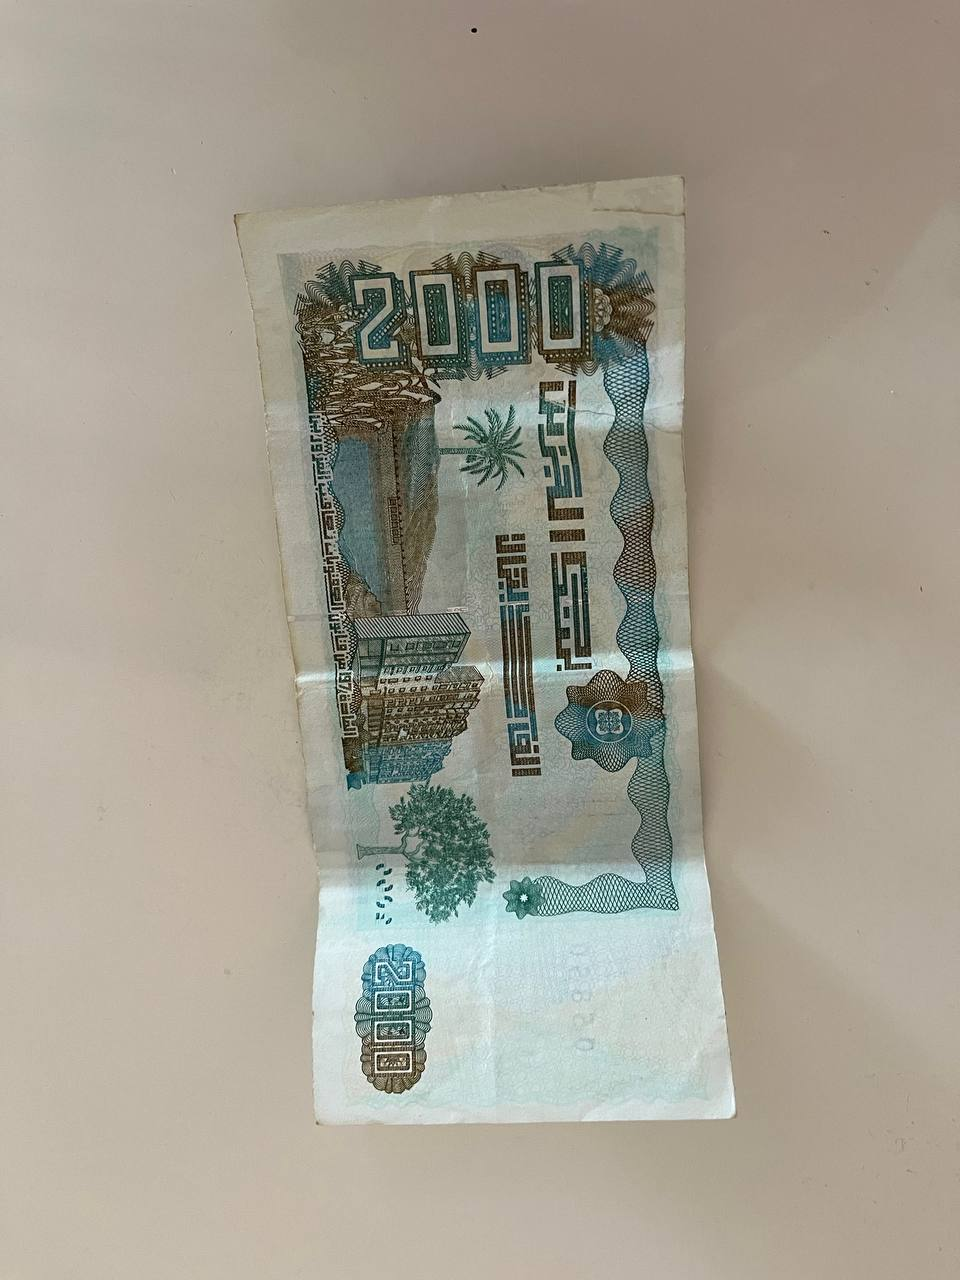
Denomination: 2000DZD